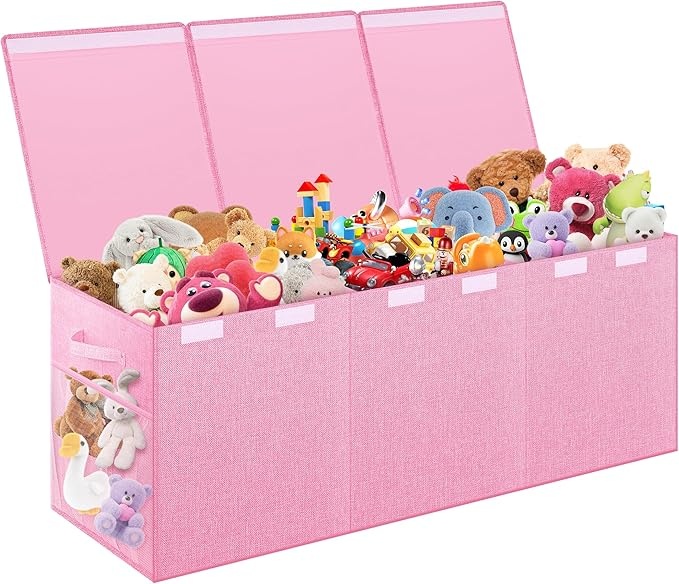
Extra Large Toy Box, Toy Box for Kids Boys Girls, Collapsible Sturdy Toy Storage Organizer with Mesh Pockets, 41"x14"x16" Kids Toy Chest Boxes Bins Baskets for Nursery, Playroom, Pink
About This Extra Large Toy Box: The size of kids toy chest is 40.6"L*13.4"W*16"H, which is large enough with a capacity of over 145L, enough to store toys for girls and boys! Can hold stuffed animals, clothes, books and almost all items toys, and mesh pockets on the side can store some interesting small items for easy access Sturdy Construction Toy Chest Box: The kids toy box is made of high-quality linen fabric and features rivet-reinforced handles so you can move the extra large storage basket around easily. The 3 mm thick PP board can withstand a weight of 30-40kg, fully preventing the four sides from deforming due to frequent use Collapsible & Detachable Design Large Storage Bin: Collapsible storage box is equipped with 2 compartments, which can be turned into different spaces. When not in use, kids storage organizer can be folded and stored under the bed, wardrobe or corner to save space Multi-Functional Toy Box Organizers and Storage: The large storage box with lid is perfect for storing your belongings, the toybox is suitable for storing books, magazines, clothes, blankets, perfect for living room, bedroom, utility room, children's room, nursery, dormitory, even used in interior hallways, pink storage chest can match many home styles and keep your home tidy High-quality & Safety Toy Organizer: Our fabric toy storage chest is made of 100% odorless, non-toxic materials, easy to clean and convenient for taking toys, it is the perfect storage solution after your child's game Overview Brand : Mabahoo Color : Pink Material : Fabric Special Feature : Collapsible Style : Modern
Brand: Mabahoo
Category: Furniture > Cabinets & Storage > Storage Chests > Toy Chests